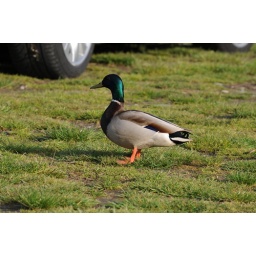
Mallard duck profile in front of car 1